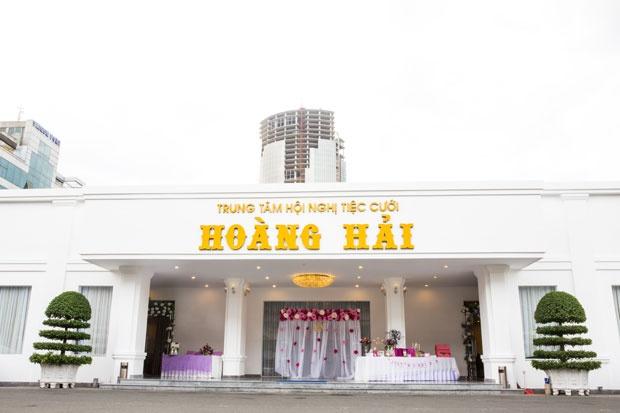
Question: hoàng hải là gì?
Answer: là trung tâm hội nghị tiệc cưới